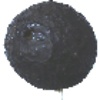
Label: avocado